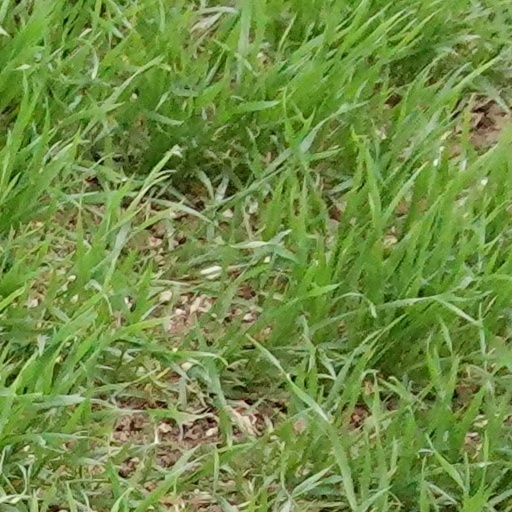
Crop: wheat